Rudolf Golosov

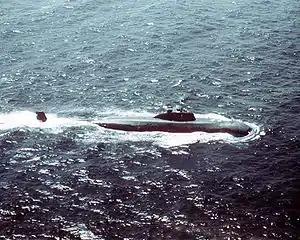
Victor-class submarine

From 1974 to 1978, he served as the Chief of Staff of the 1st Flotilla of the Northern Fleet submarine force, and later served as its commander from 1978 to 1980. From 22 August to September 6, 1978, Charlie-class submarines "K-212" and "K-325" under his command, completed the passage of the Arctic Ocean under the Arctic ice, which was the first time in the history of submarine forces. By the decree of the Presidium of the Supreme Soviet of the USSR on November 4, 1978, Rear Admiral Golosov was awarded the title of Hero of the Soviet Union for the successful fulfillment of the assignment.